2/4th Machine Gun Battalion (Australia)

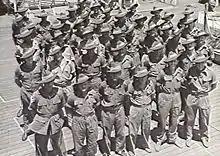
Ex-prisoners of war from the 2/4th on board the MV "Highland Brigade" on their way home to Australia, October 1945

During the fighting, out of a total of 976 men deployed, the battalion lost 137 men killed in action and 106 wounded, while a further 24 suffered from shell shock. A total of 808 men were taken into captivity, including most of the wounded. Four men managed to escape to Australia but of the remaining men, 263 died while prisoners of war. Following their capture, the men from the 2/4th in Singapore were concentrated in Changi prison, before being split up and sent to various prison camps around the Pacific, including Borneo, Burma, Thailand, Java, Sumatra, Japan and Formosa. There they were used as slave labour on the Burma–Thai Railway, in coal mines and on wharves, during which they were subjected to harsh treatment, starvation, disease and extreme brutality, which took a heavy toll. Many soldiers from the 2/4th were also killed while being taken to Japan, when the ships were sunk by Allied submarines.